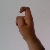
The image shows a hand gesture representing the letter 'X' in Indian Sign Language.